Pro-ROC camp

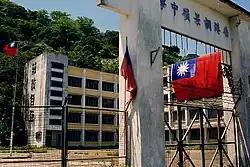
Rennie's Mill Middle School in 1995 flying the flag of the Republic of China.

The KMT also subsidized schools in Hong Kong via the Overseas Chinese Affairs Commission, such as the Hong Kong Tak Ming College and Chu Hai College of Higher Education. The British government in Hong Kong did not recognize Chu Hai College's accreditation, so it was instead registered under the Republic of China's Ministry of Education, giving it recognition as if the school were located in Taiwan.